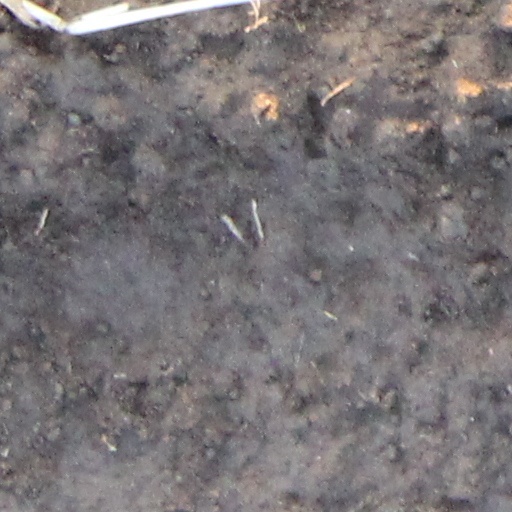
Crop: wheat